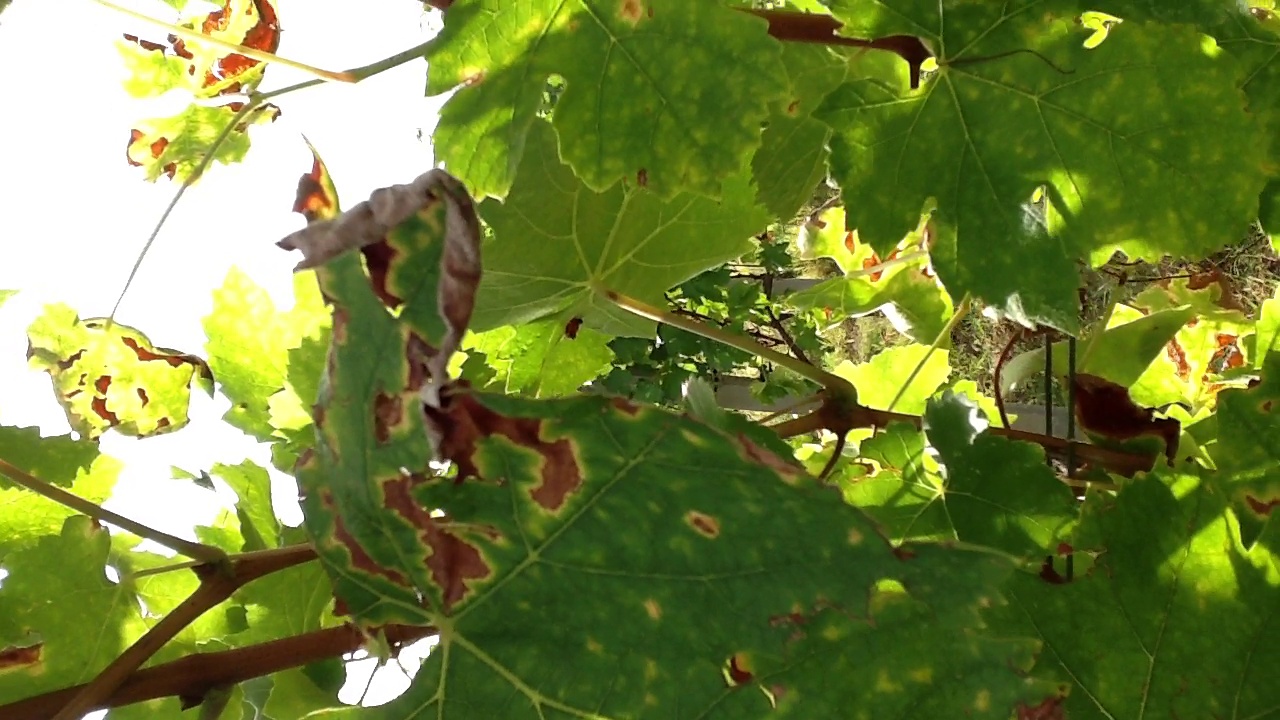
Label: esca